Jay Estate

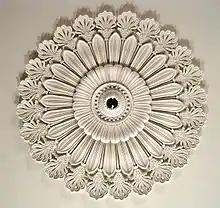
Plaster Ceiling Medallion in the Drawing Room of the Jay Mansion

Today the 3 owners of the park - NY State Parks, Westchester County and the Jay Heritage Center (JHC) collaborate to ensure the national treasure can be enjoyed by future generations. The partnership has been so successful that JHC was honored with a NY State Historic Preservation Award for Non-Profit Achievement in December 2022 by Governor Kathy Hochul and NY State Parks Commissioner Erik Kullesid.